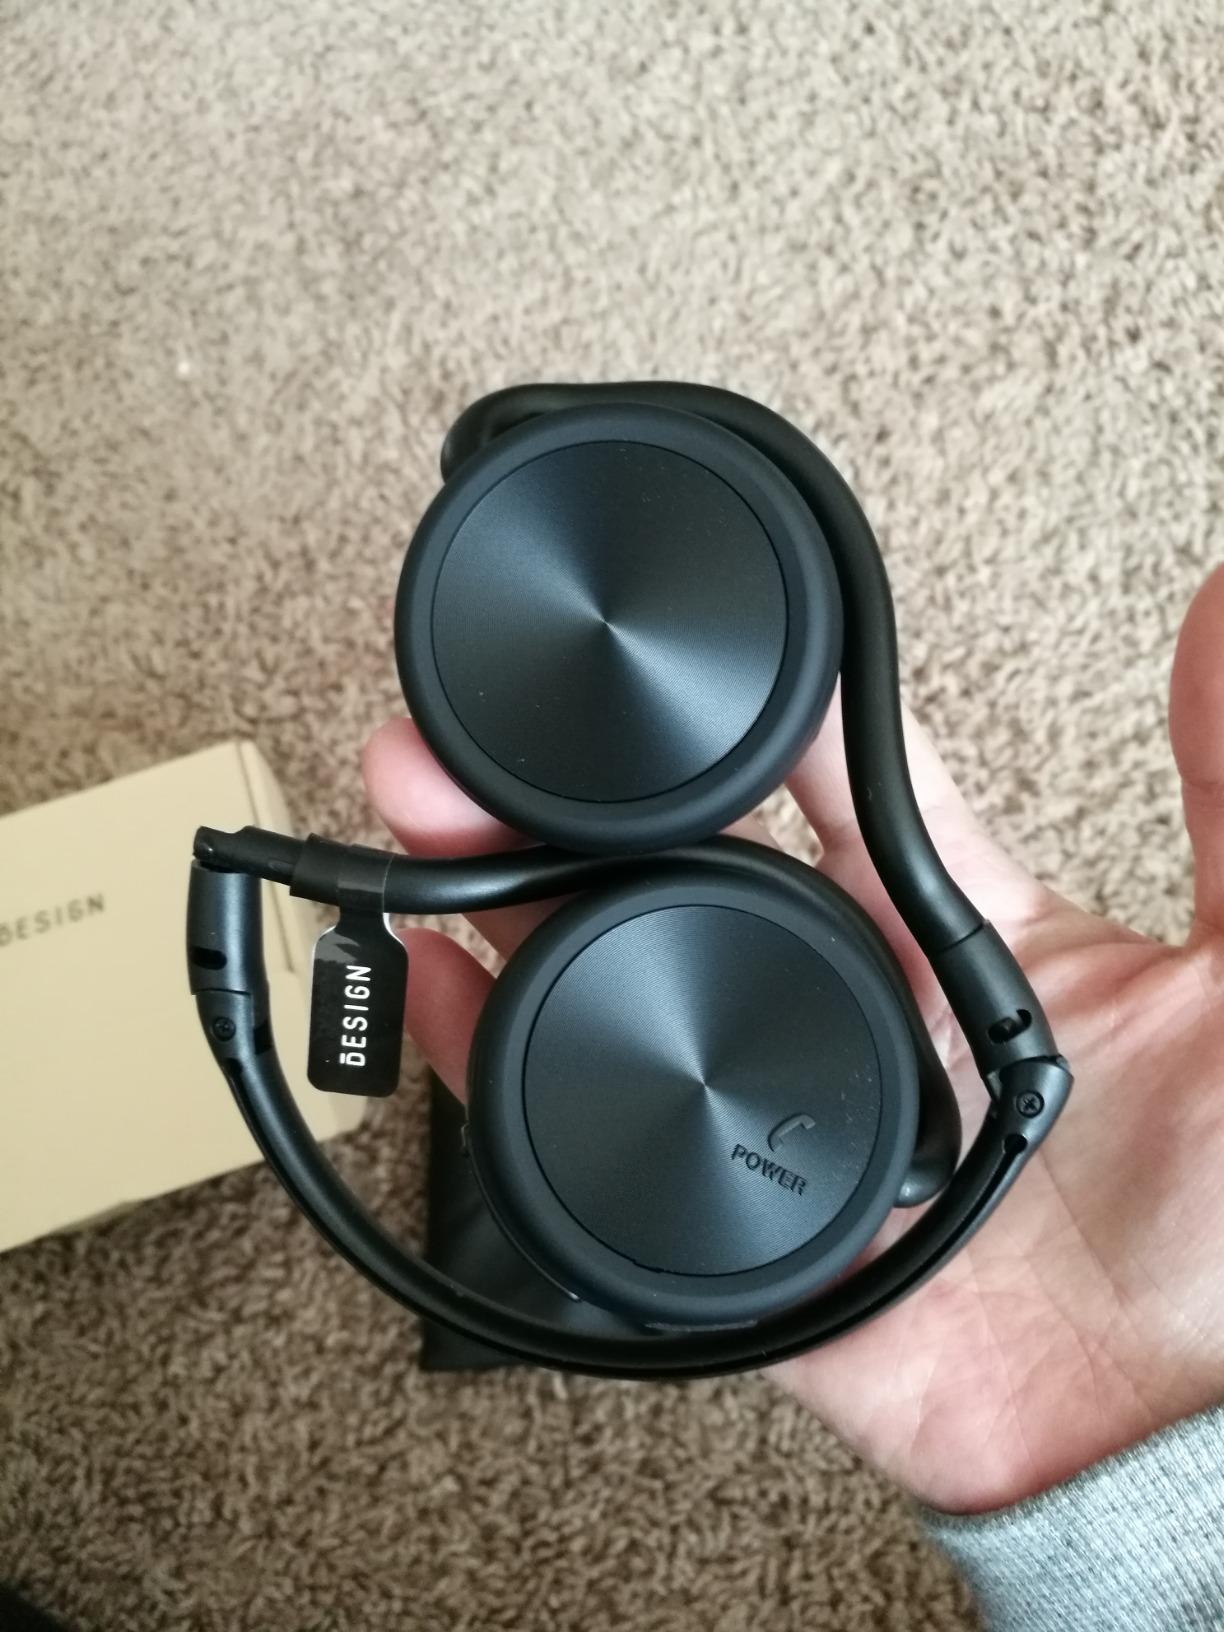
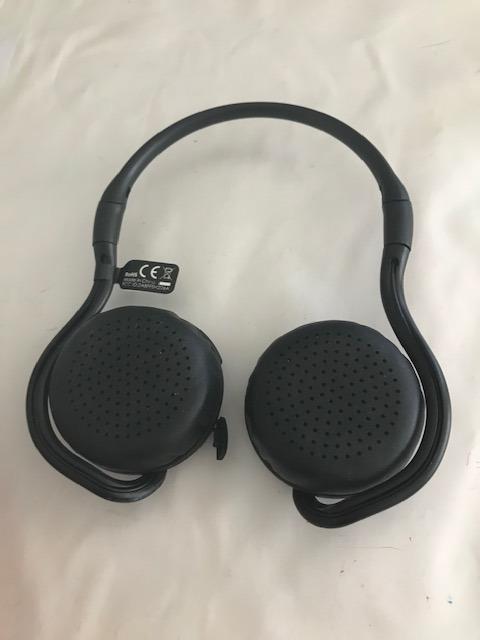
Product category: headphones
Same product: yes